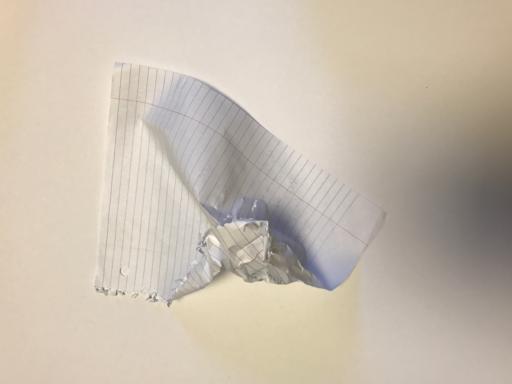
Waste category: paper